Wiesmann GmbH

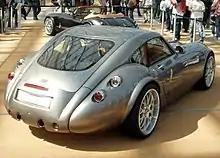
Wiesmann GT MF4

The GT MF4 is a closed two-seater with more power than the other models, intended for long distance touring. The first edition GT MF4 was produced from 2003 to 2009.